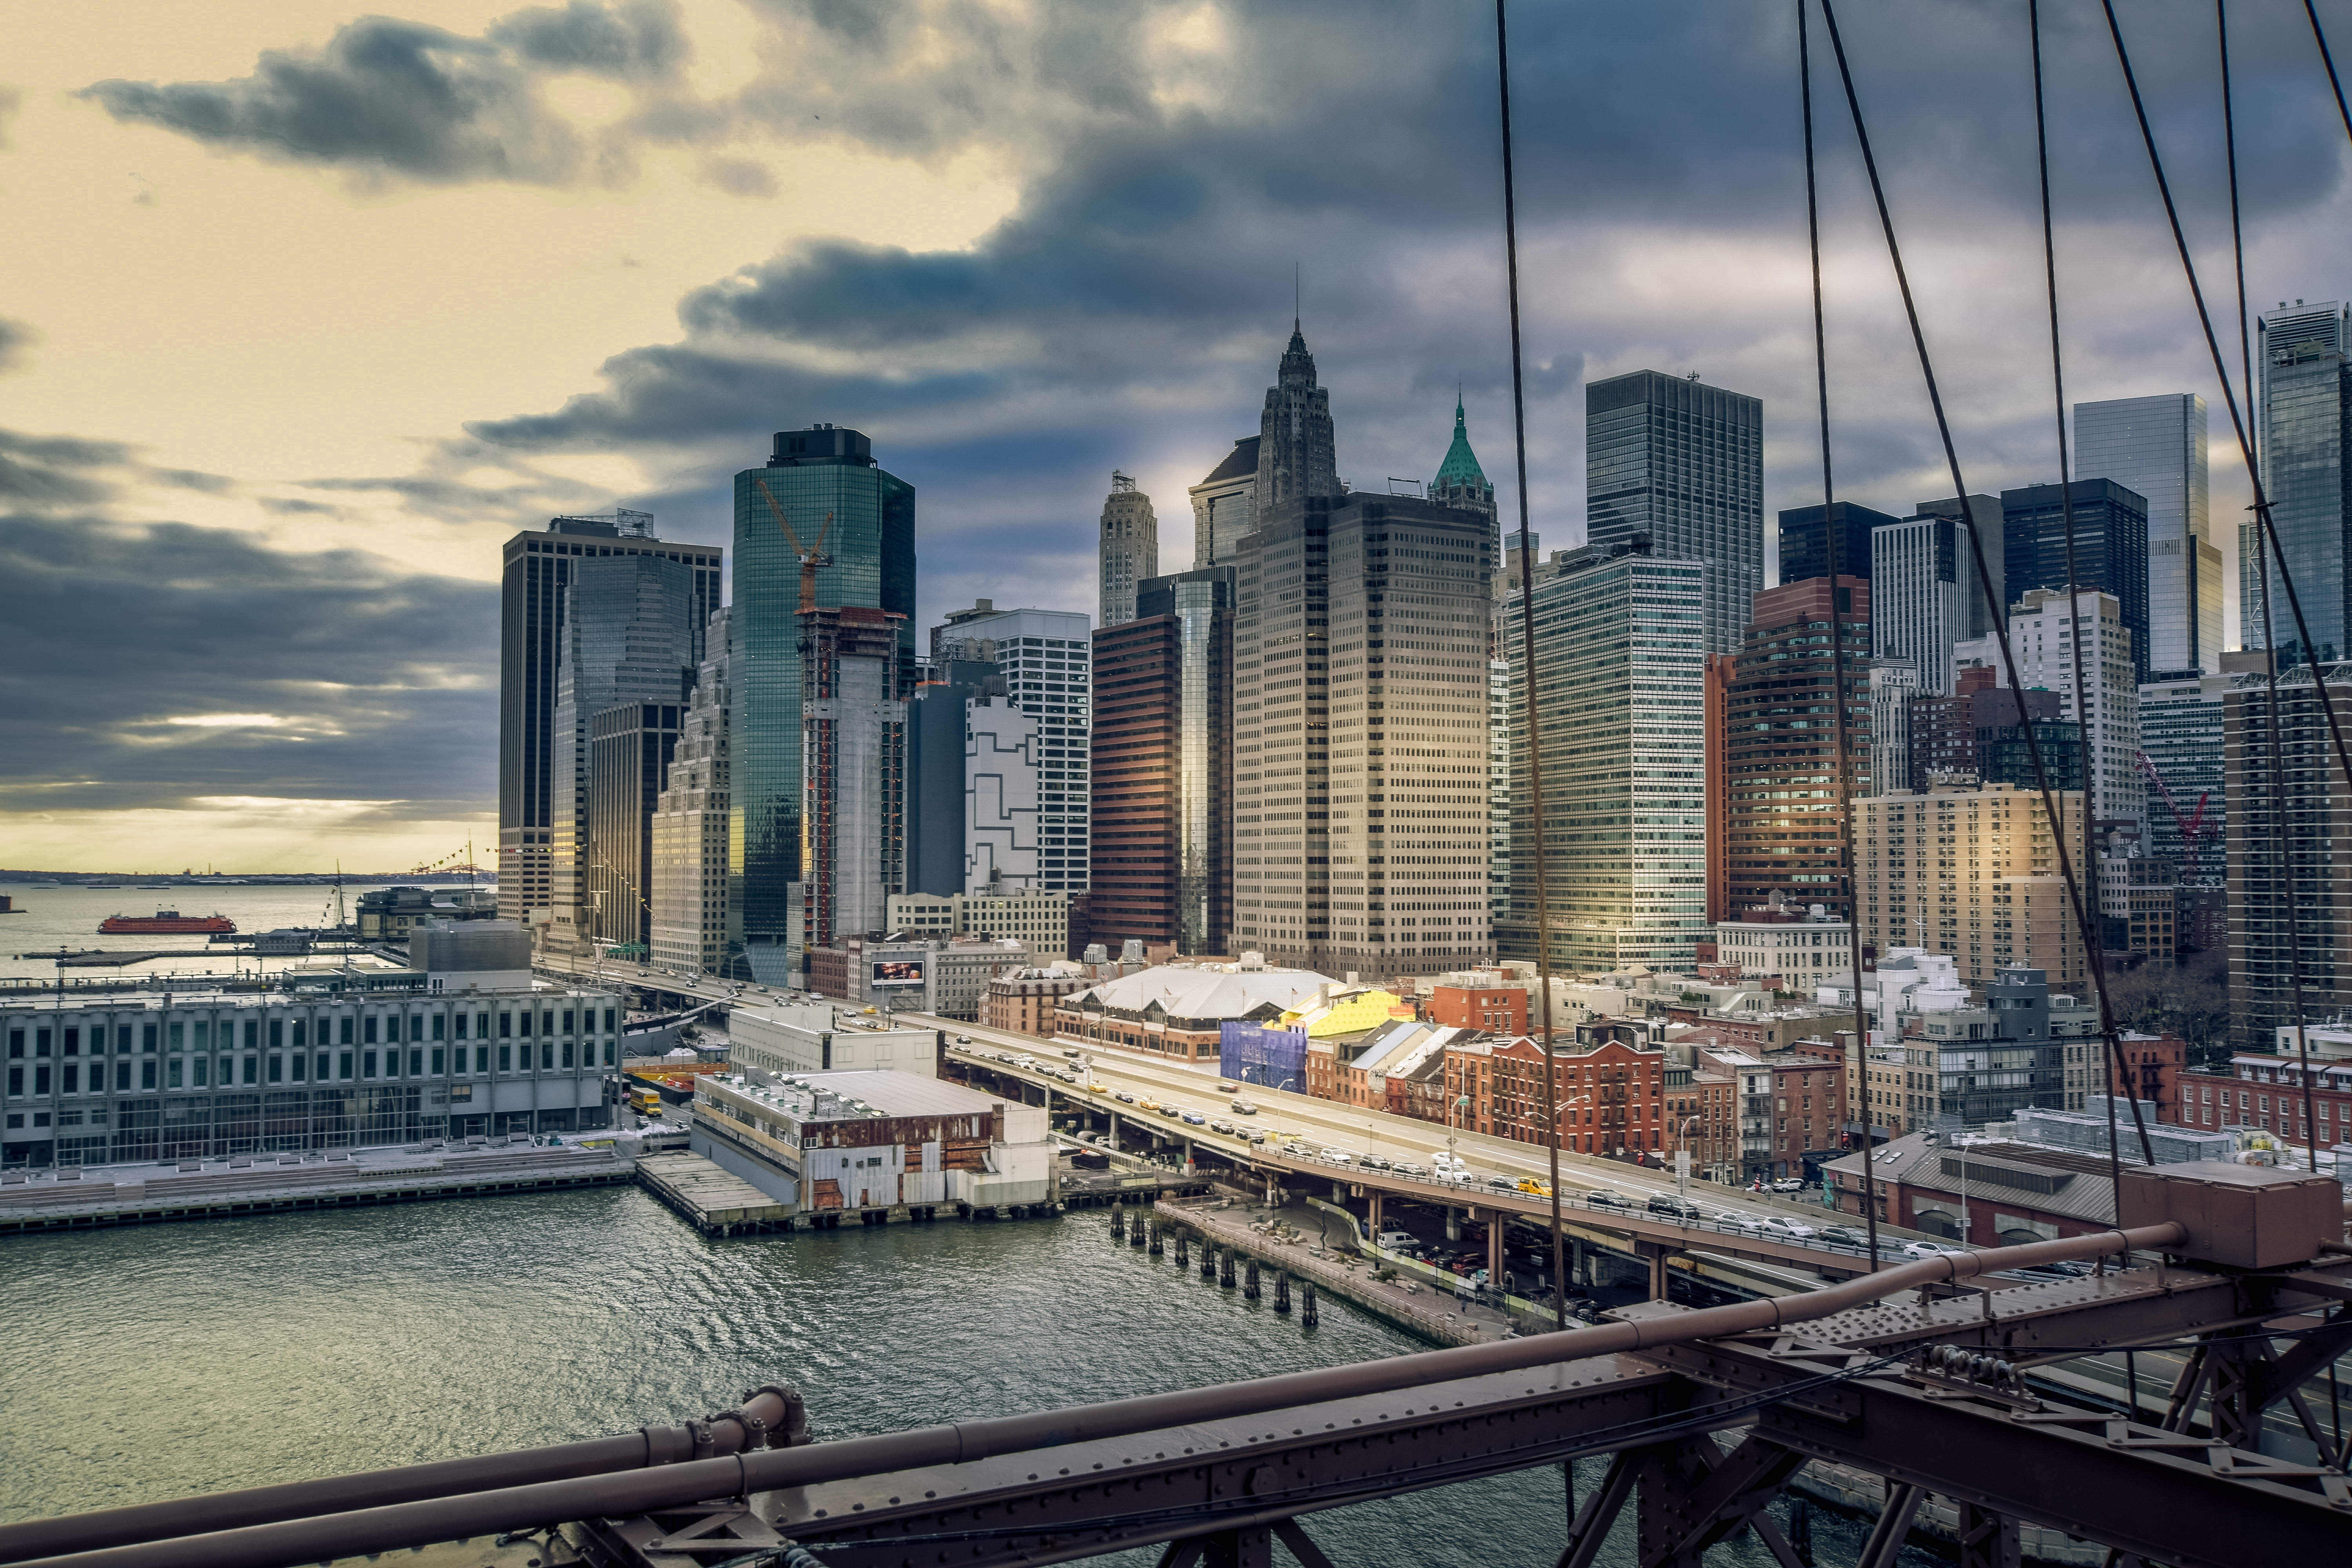
city, metropolitan area, cityscape, urban area, metropolis, sky, skyline, skyscraper, daytime, human settlement, tower block, downtown, landmark, architecture, building, reflection, morning, real estate, condominium, mixed use, cloud, bridge, commercial building, marina, tower, river, landscape, evening, vehicle, night, world, horizon, dusk, urban design, skyway, harbor, nonbuilding structure, tourism